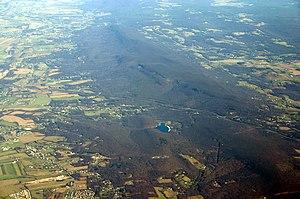
South Mountain est le prolongement septentrional de la chaîne des montagnes Blue Ridge en Pennsylvanie et au Maryland.
La bataille de Monterey Pass est un combat mineur de la guerre de Sécession qui a lieu les 4 et 5 juillet 1863, dans les montagnes des South Mountain, dans le Maryland. Elle fait partie de la campagne de Gettysburg.